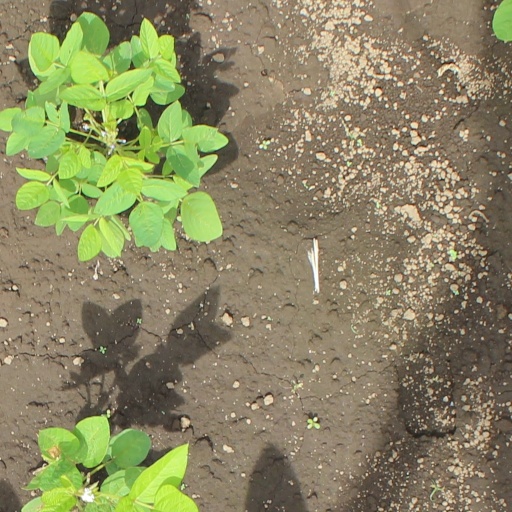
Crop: soybean